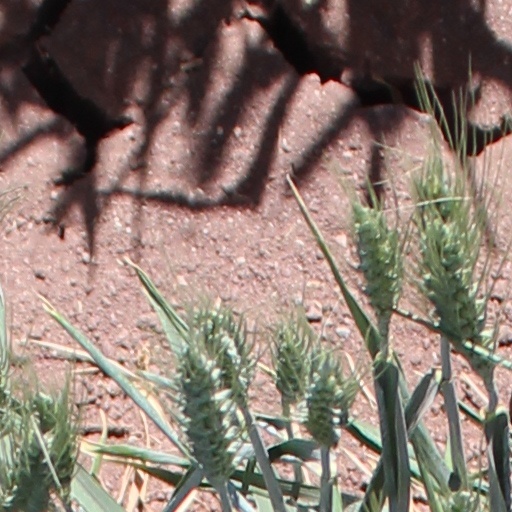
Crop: wheat